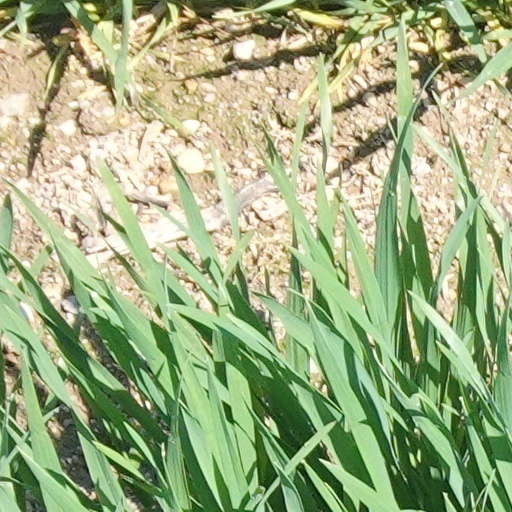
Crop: wheat